Warren Bullock

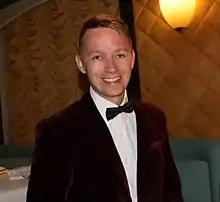
Warren Bullock in 2015

Warren James Bullock (born 12 January 1965) is an English professional ballroom dancer and dance teacher, most widely known for the TV series Baby Ballroom and as the founder of Zig Zag Dance Factory in Lower Penn, Wolverhampton.